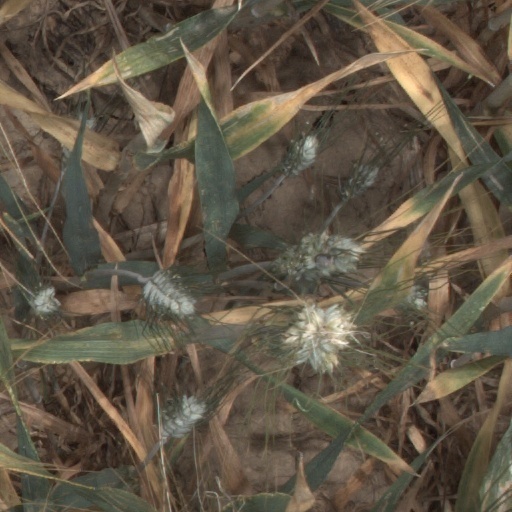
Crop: wheat